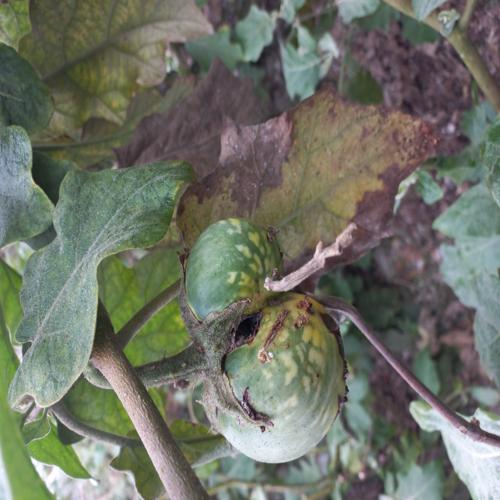
Label: Shoot and Fruit Borer